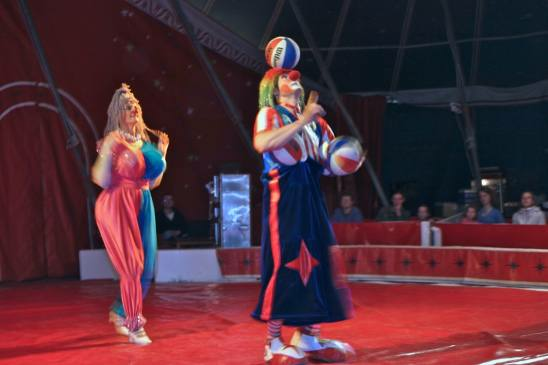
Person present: Yes